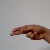
The image shows a hand gesture representing the letter 'H' in Indian Sign Language.